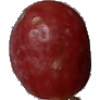
Label: Grape Pink 1